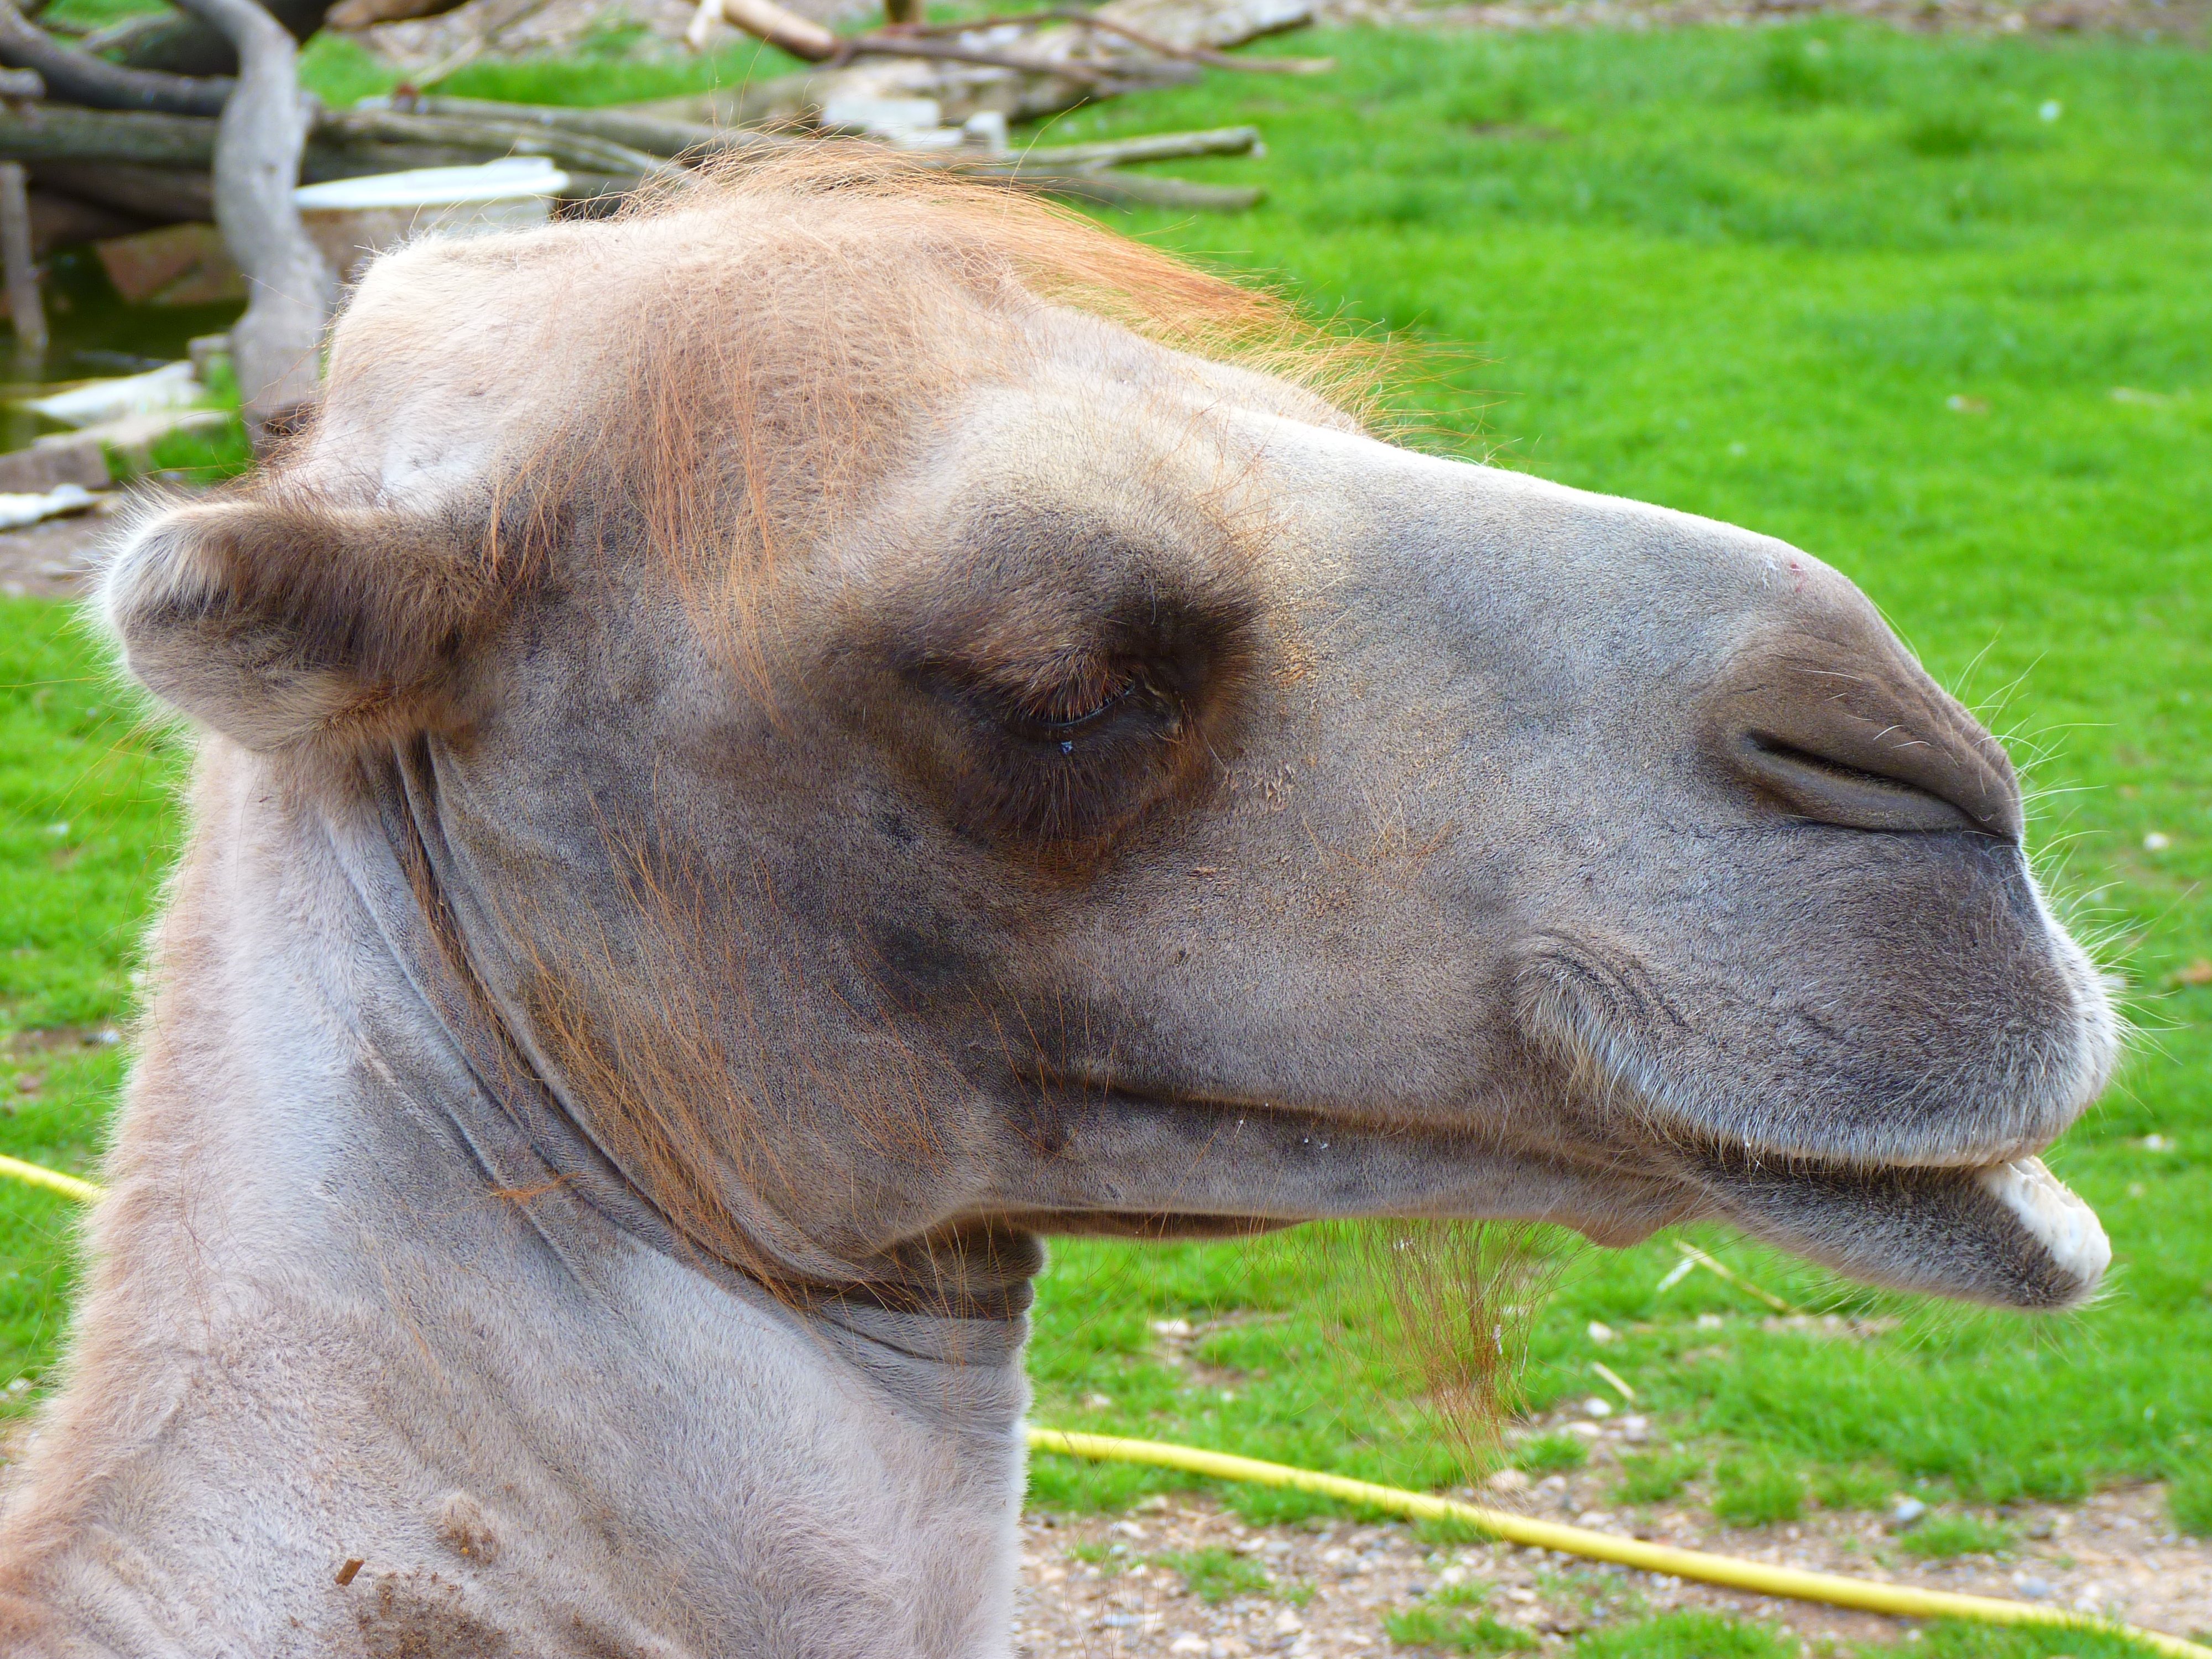
animal, transport, zoo, camel, pasture, mammal, stallion, ride, fauna, vertebrate, mare, desert ship, camelidae, camel like mammal, horse like mammal, arabian camel